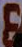
Number: 6